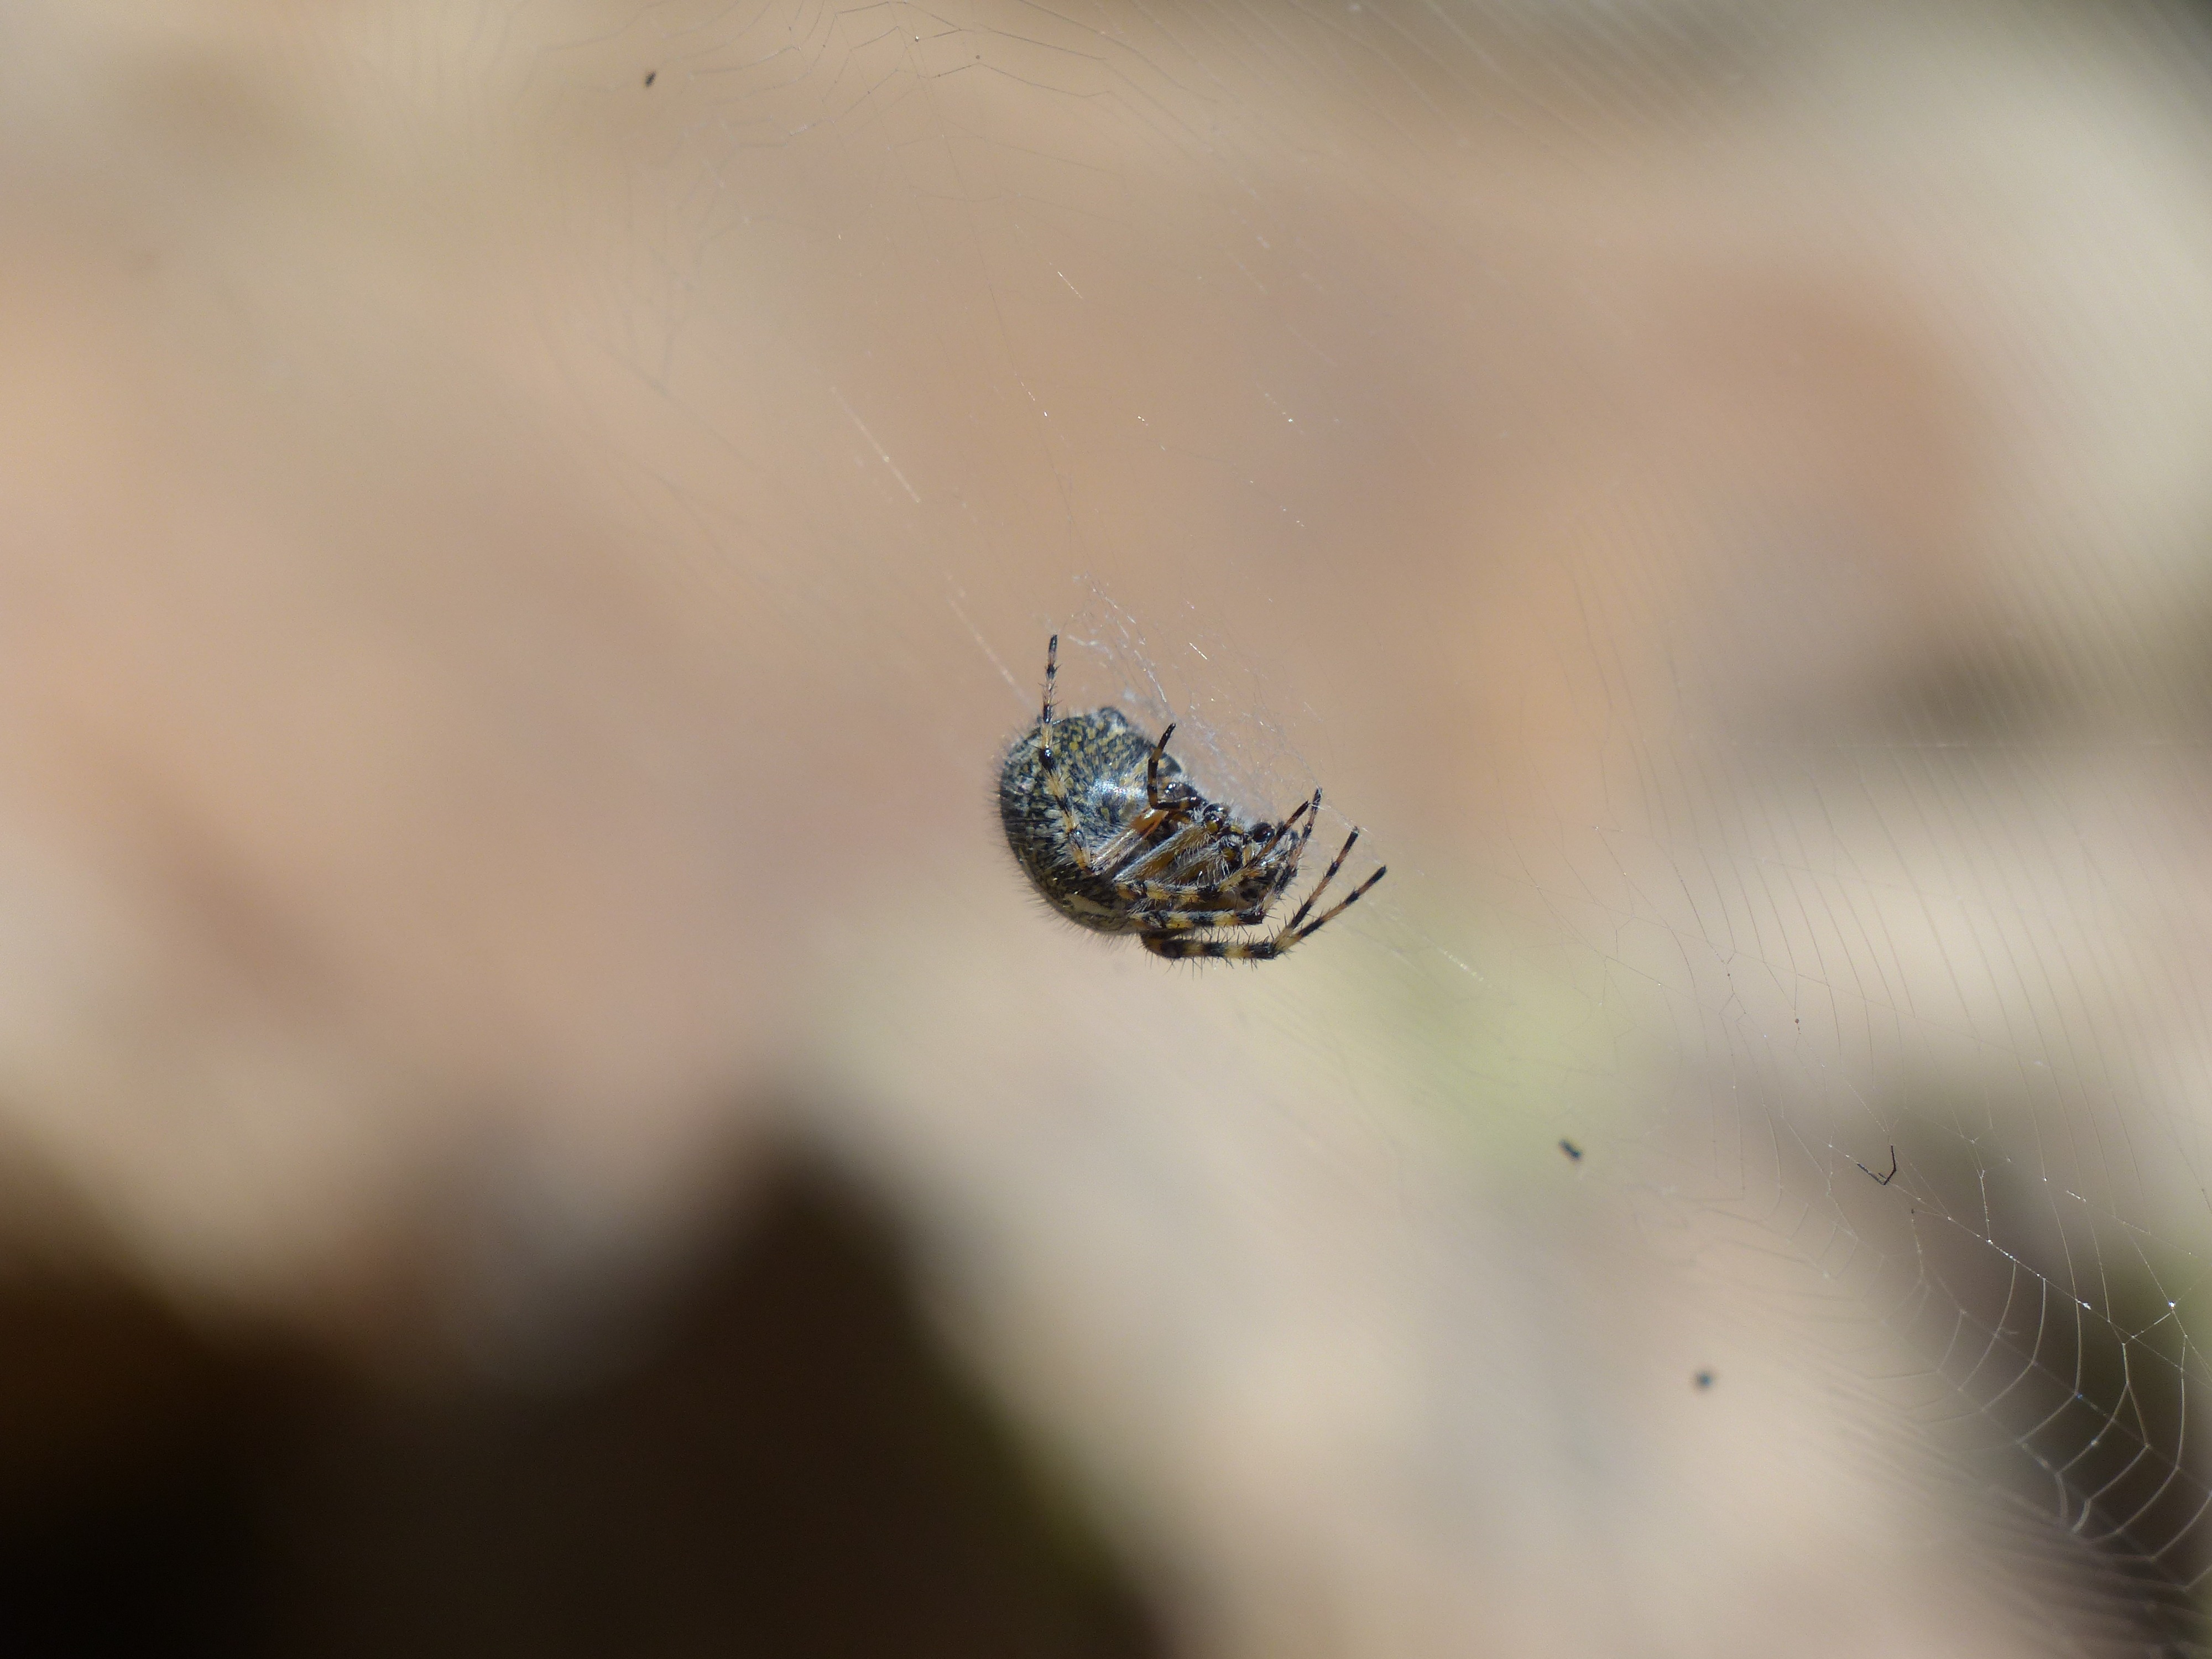
nature, branch, photography, leaf, flower, insect, flora, fauna, invertebrate, cobweb, close up, spider, network, araneidae, macro photography, true orb weaver, oakleaf orb weavers, oakleaf kreuzspinne, aculepeira ceropegia, araneus ceropegia